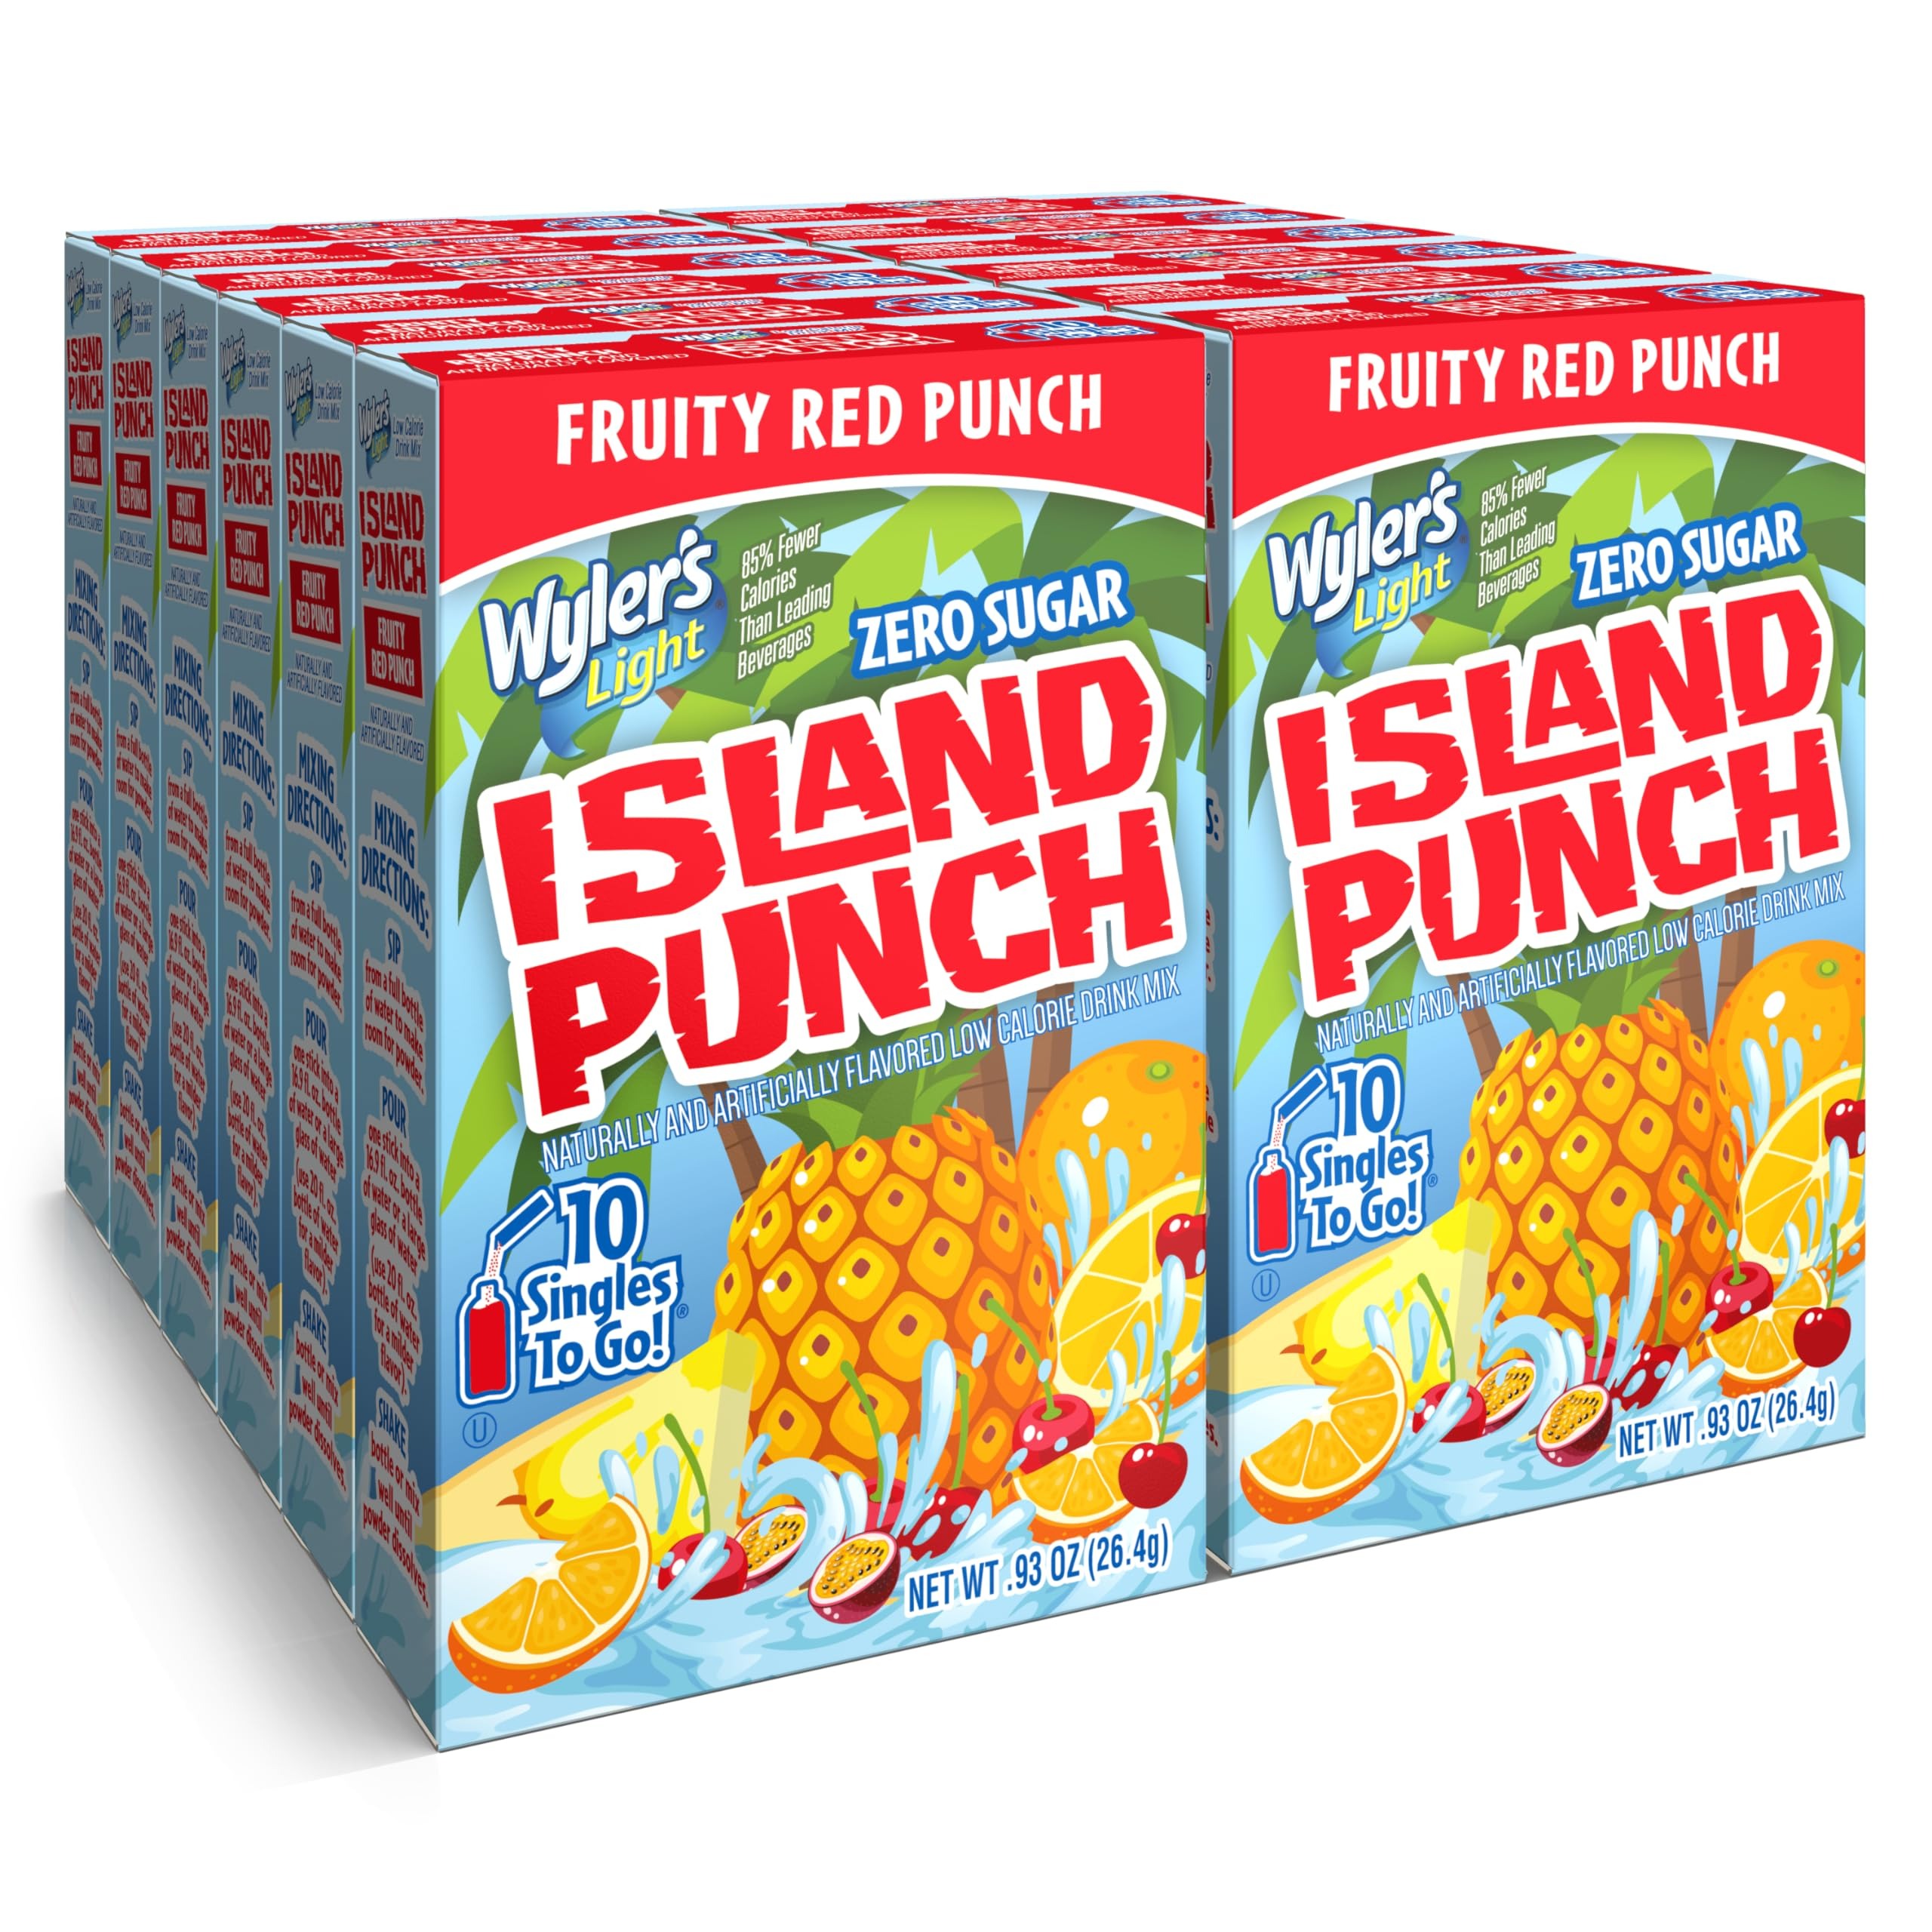
Item Name: Wyler's Light Island Punch Singles To Go, Water Drink Mix, Fruity Red Punch, 10 Count, Pack Of 12 (120 Single Servings)
Bullet Point 1: TROPICAL FLAVOR – Flavor surrounded by water! Island Punch Singles To Go by Wyler’s Light are here to make hydration taste great so you can treat your family to the taste of tropical escape – anytime, anywhere!
Bullet Point 2: CONVENIENT – Now you can enjoy the refreshing taste of Wyler’s Light Island Punch at the gym, at work, in your car or whenever you go. They are perfectly portioned powdered drink mixes for your on-the-go convenience.
Bullet Point 3: ZERO SUGAR – Wyler’s Light Island Punch Singles To Go are caffeine free, gluten free, and sugar free drink mixes. Plus, they are an excellent source of vitamin C.
Bullet Point 4: CHOOSE FROM 5 FLAVORS – Choose from 5 tropical flavors including Fruity Red Punch, Purple Berry Wave, Green Tropical Dream, Blue Ocean Breeze, and Radical Lemon Berry.
Bullet Point 5: 12 PACK – With 10 drink mix sticks in each box and 12 boxes in a case, you get a total of 120 Wyler’s Light Singles To Go. Plenty to keep you and your family hydrated!
Value: 21.44
Unit: Ounce

Price: 16.865